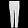
Label: Trouser